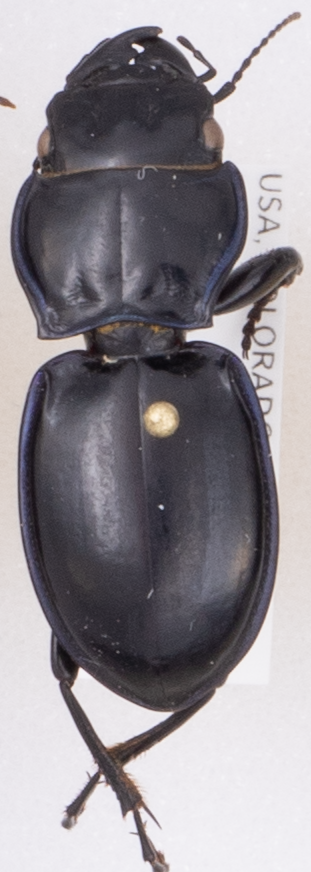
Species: Pasimachus elongatus
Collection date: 2018-06-14
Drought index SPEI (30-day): -0.39
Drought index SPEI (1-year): -0.9
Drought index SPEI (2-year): -0.71